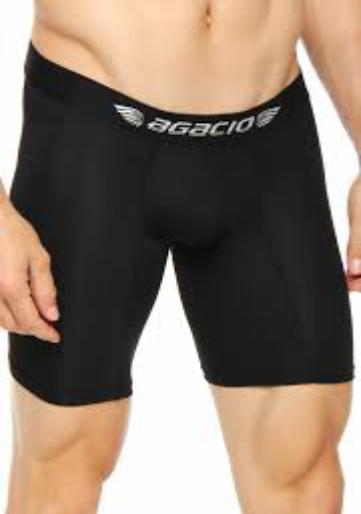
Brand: Agacio
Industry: Clothes